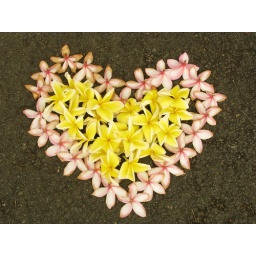
We did this there, beside some tall trees with blooming flowers